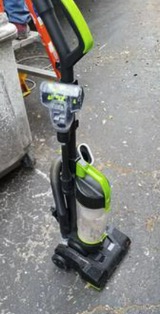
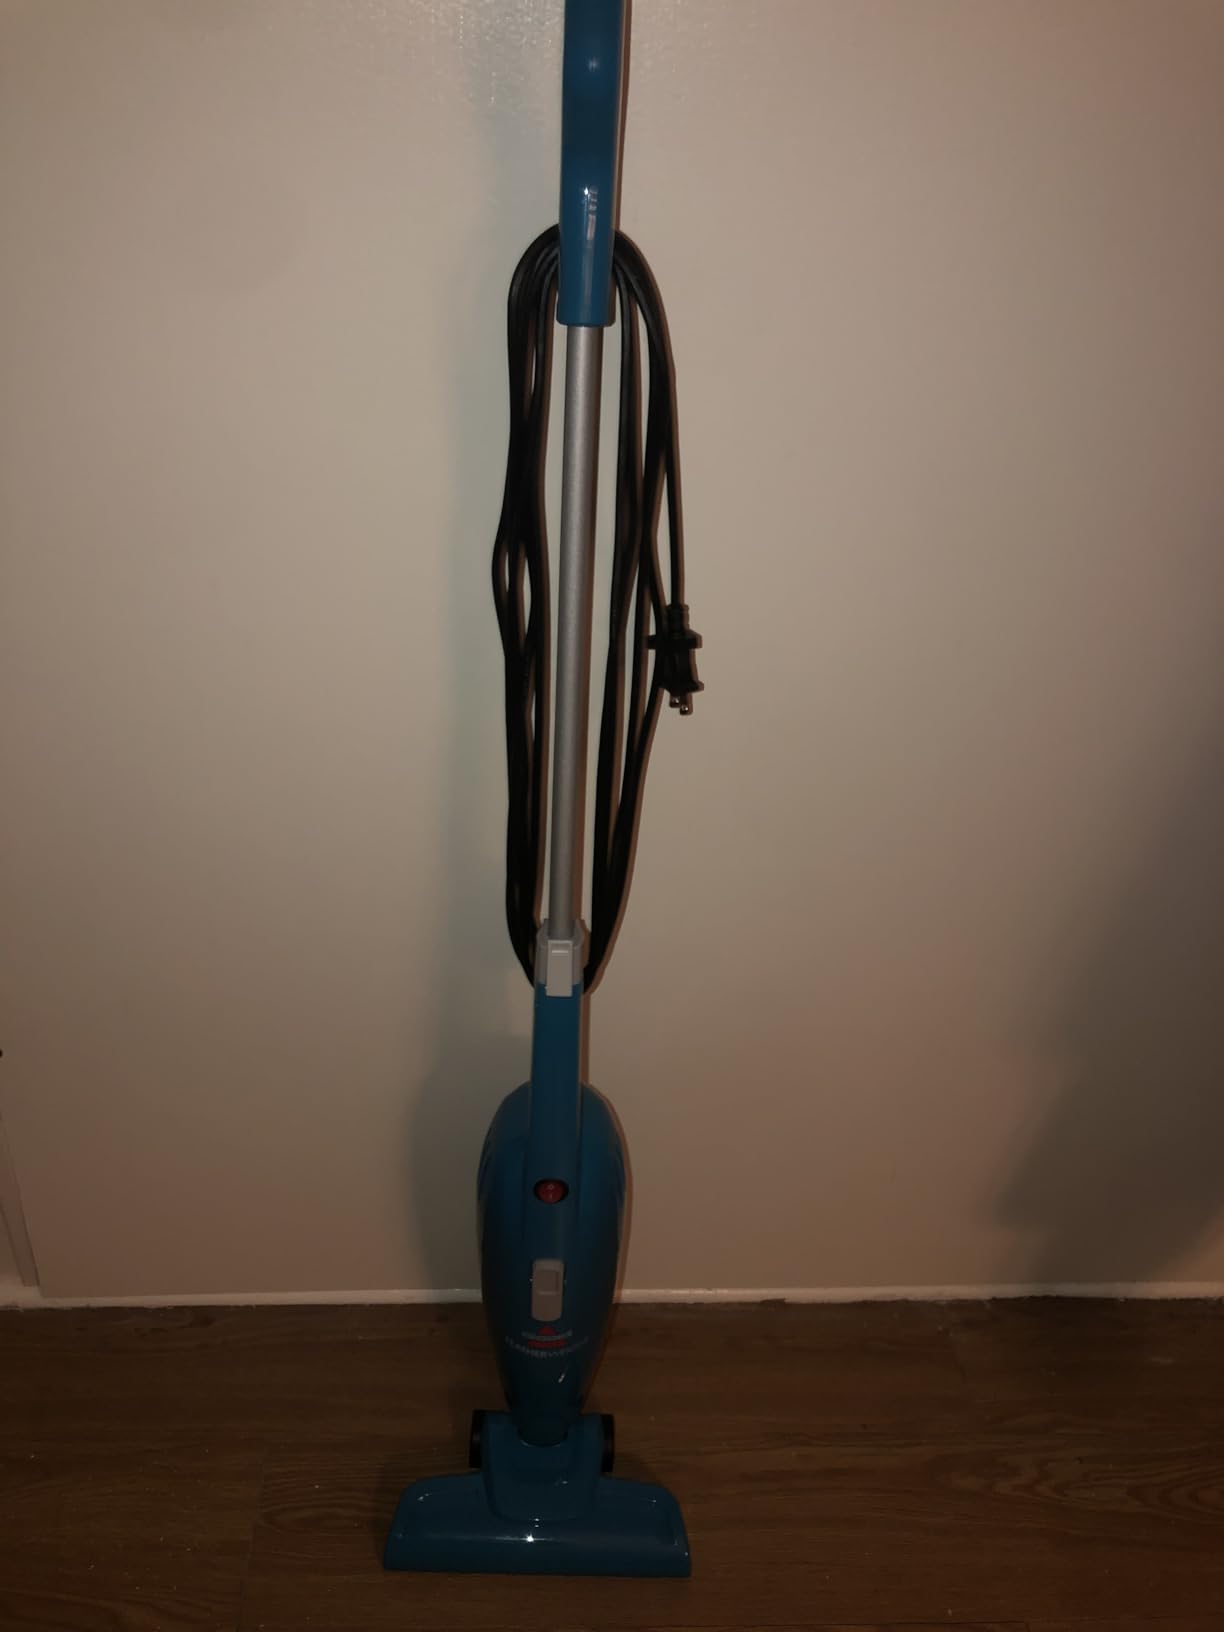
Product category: items_vacuum
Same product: no